Byzantine army

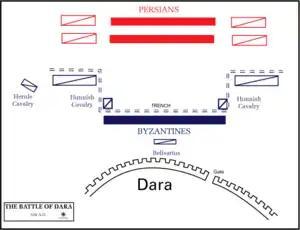
The deployment of the armies in the Battle of Dara (530), in which Byzantium employed various foreign mercenary soldiers, including the Huns.

In response to the Persians fielding heavy cavalry that proved unmatched in head-to-head combat, the Byzantines attempted to replicate these elite units, calling them "cataphracts". The word cataphract (from the Greek κατάφρακτος, "kataphraktos", with a literal meaning of 'completely armored' in English) was what Greek- and later Latin-speaking peoples used to describe heavy cavalry. Historically, the cataphract was a heavily armed and armoured cavalryman who saw action from the earliest days of Antiquity up through the High Middle Ages. Originally, the term cataphract referred to a type of armour worn to cover the whole body and that of the horse. Eventually the term described the cavalryman himself. The cataphracts were both fearsome and disciplined. Similar to the Persian units on which they were based, both man and horse were heavily armoured, the riders equipped with lances, bows and maces. These troops were slow compared to other cavalry, but their effect on the battlefield, particularly under the Emperor Nikephoros II, was devastating. More heavily armoured types of cataphract were called "clibanarii" ("klibanophoroi"). Over time these stopped being a distinctive unit and were subsumed by the cataphracts.